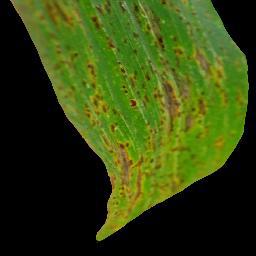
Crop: corn
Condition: (maize)_common_rust